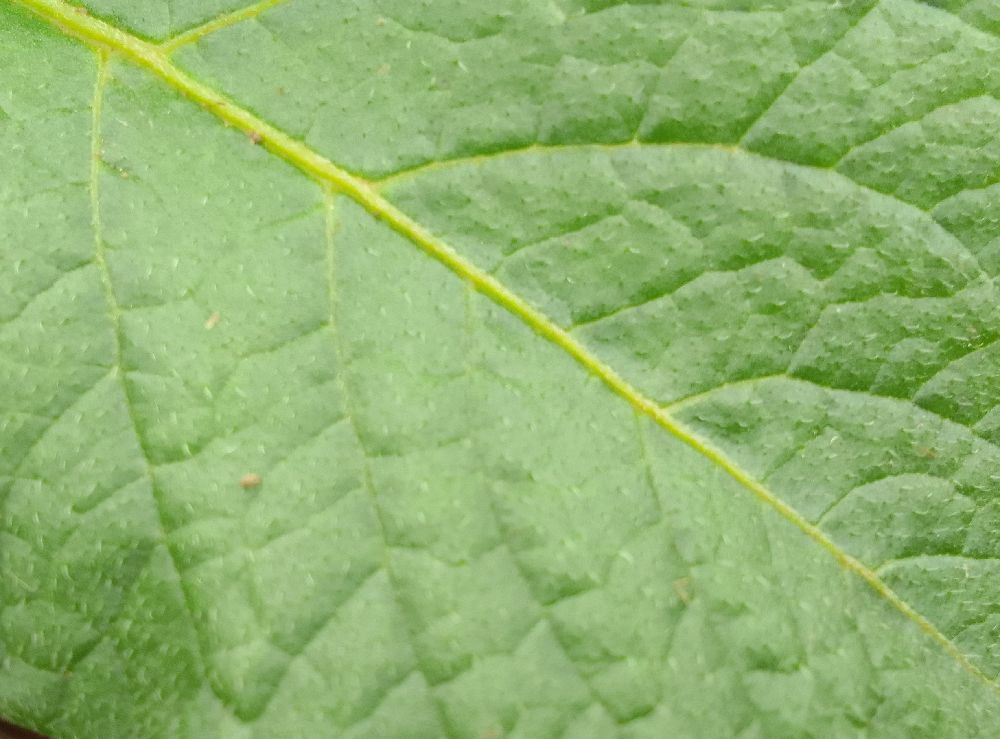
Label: Healthy